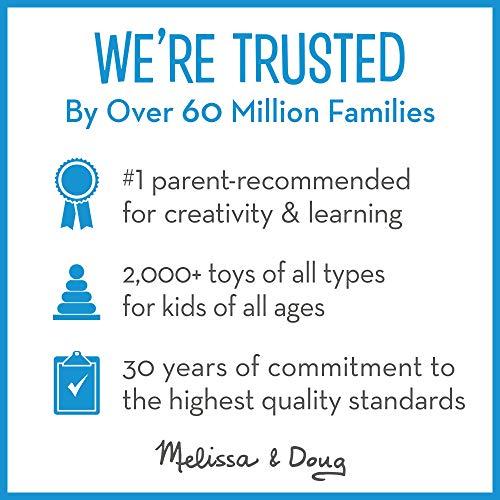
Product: Melissa & Doug Wooden Airplane Play Set With 4 Play Figures and 4 Suitcases
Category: Toys & Games | Play Vehicles | Toy Vehicles
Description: Nine wooden pieces, including four play figures, four suitcases, and one airplane.
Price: $16.79
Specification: ProductDimensions:5x5x21inches|ItemWeight:15.5ounces|ShippingWeight:15.5ounces(Viewshippingratesandpolicies)|DomesticShipping:ItemcanbeshippedwithinU.S.|InternationalShipping:ThisitemcanbeshippedtoselectcountriesoutsideoftheU.S.LearnMore|ASIN:B00I5KT25Q|Itemmodelnumber:9394|Manufacturerrecommendedage:36months-7years